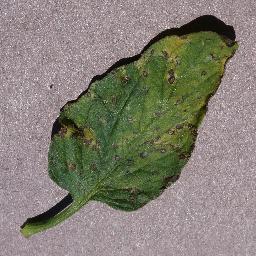
Label: Tomato___Septoria_leaf_spot